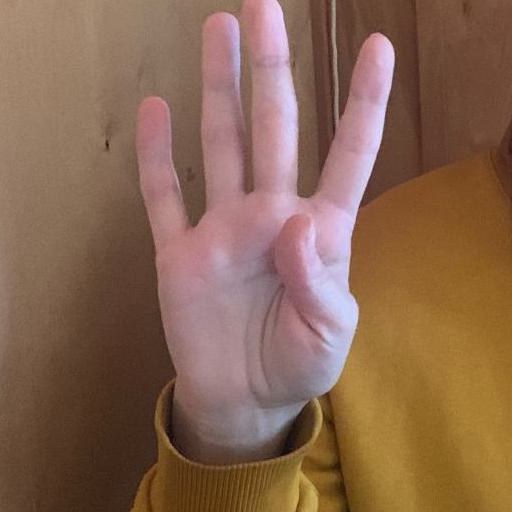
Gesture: four